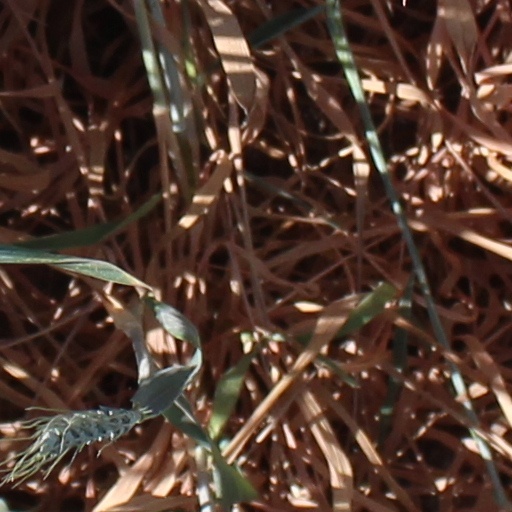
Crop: wheat